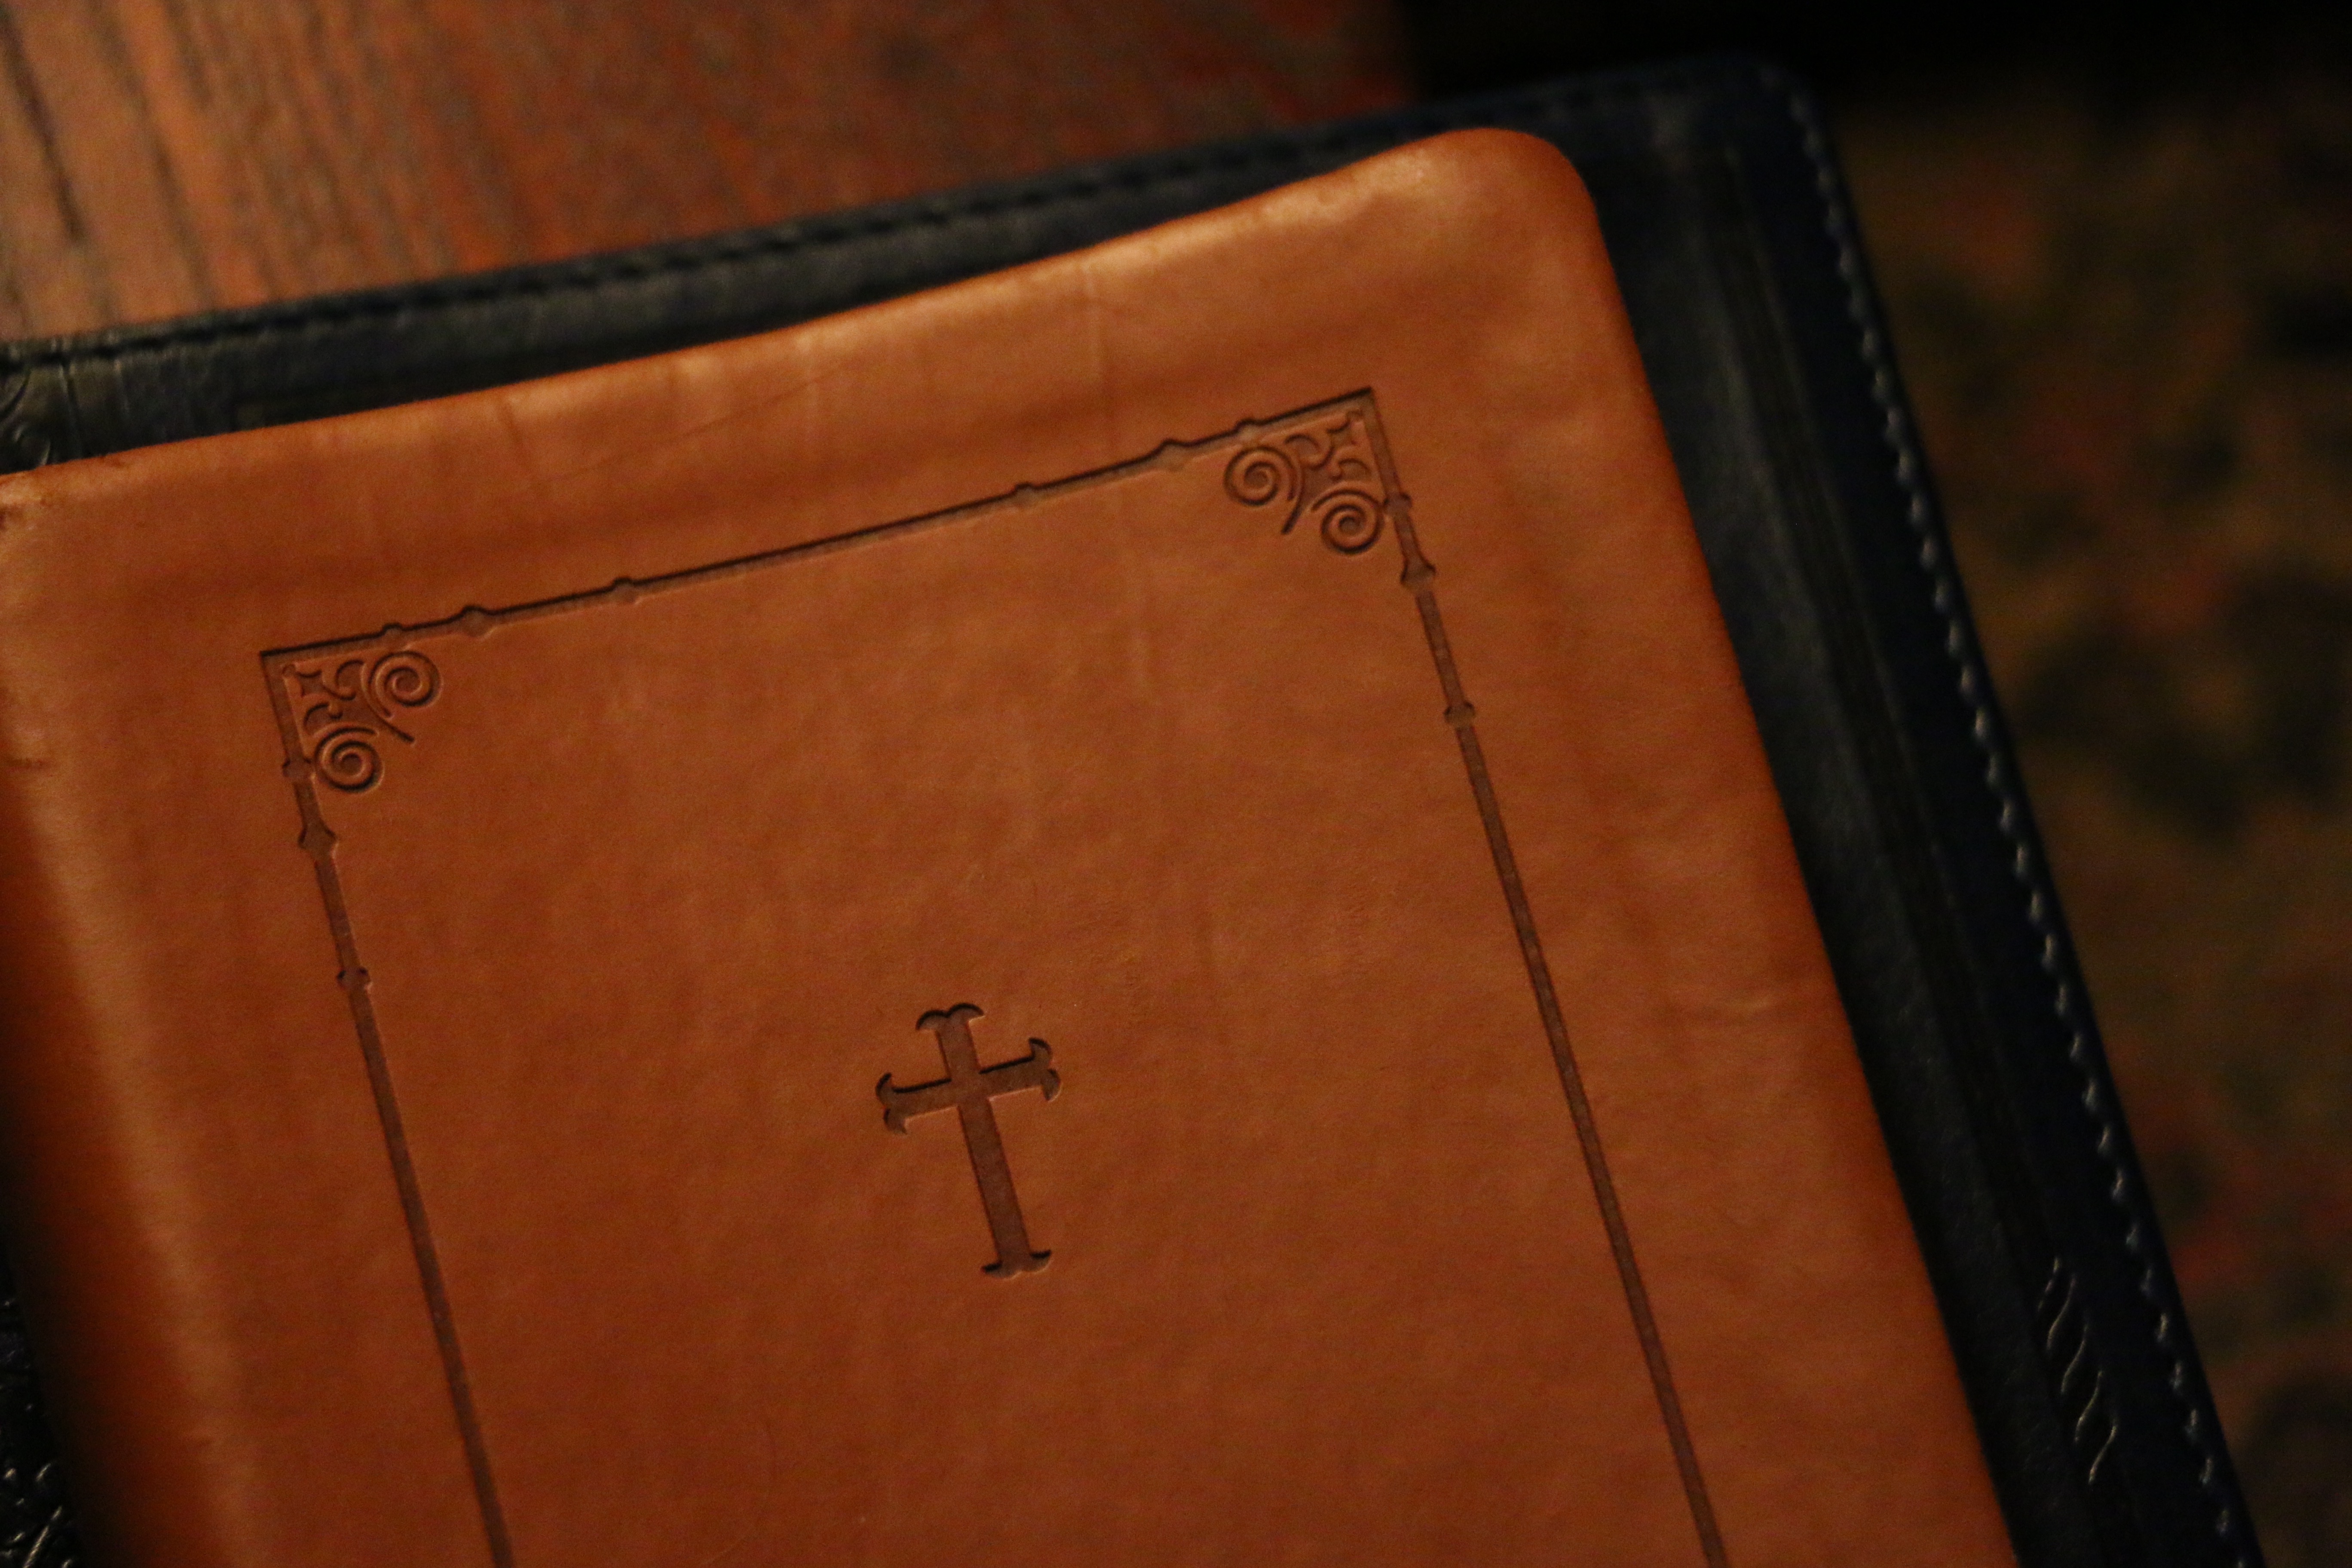
book, wood, leather, symbol, brown, religion, church, cross, christian, bible, spiritual, pray, wallet, religious, catholic, literature, faith, jesus, prayer, christianity, holy, closed, cover, god, book cover, leather texture, prayer christian